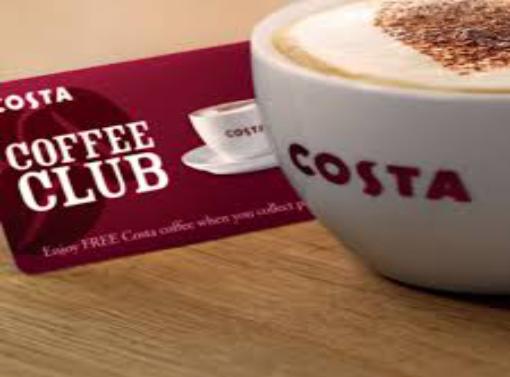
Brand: Costa Coffee
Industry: Food